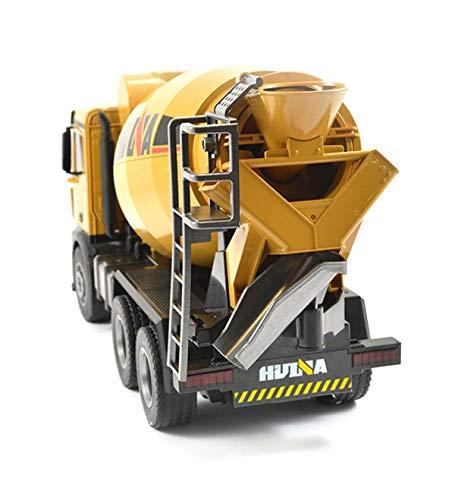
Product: Extreme Hobby 1: 14 Scale RC Cement Mixer with Rechargeable Batteries, 2.4 Ghz Remote & Lights, Yellow
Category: Toys & Games | Kids' Electronics
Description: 1: 14 scale cement mixer that complements the series.
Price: $108.21
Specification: ProductDimensions:14x6x7inches|ItemWeight:7pounds|ShippingWeight:7pounds(Viewshippingratesandpolicies)|ASIN:B07RVMG5S3|Manufacturerrecommendedage:5yearsandup